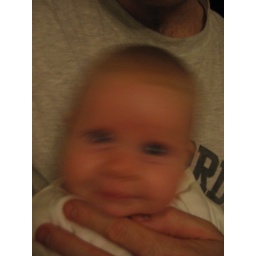
The girl in the window makes me laugh.